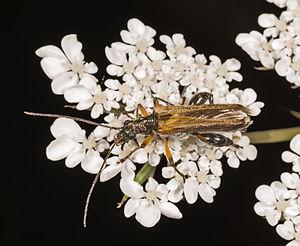
L'œdémère ochracé est une petite espèce d'insectes coléoptères de la famille des Oedemeridae, répandue en Europe.
Oedemera est un genre d'insectes de l'ordre des coléoptères, de la famille des Oedemeridae.
Les Oedemeridae sont une famille d'insectes de l'ordre des coléoptères.